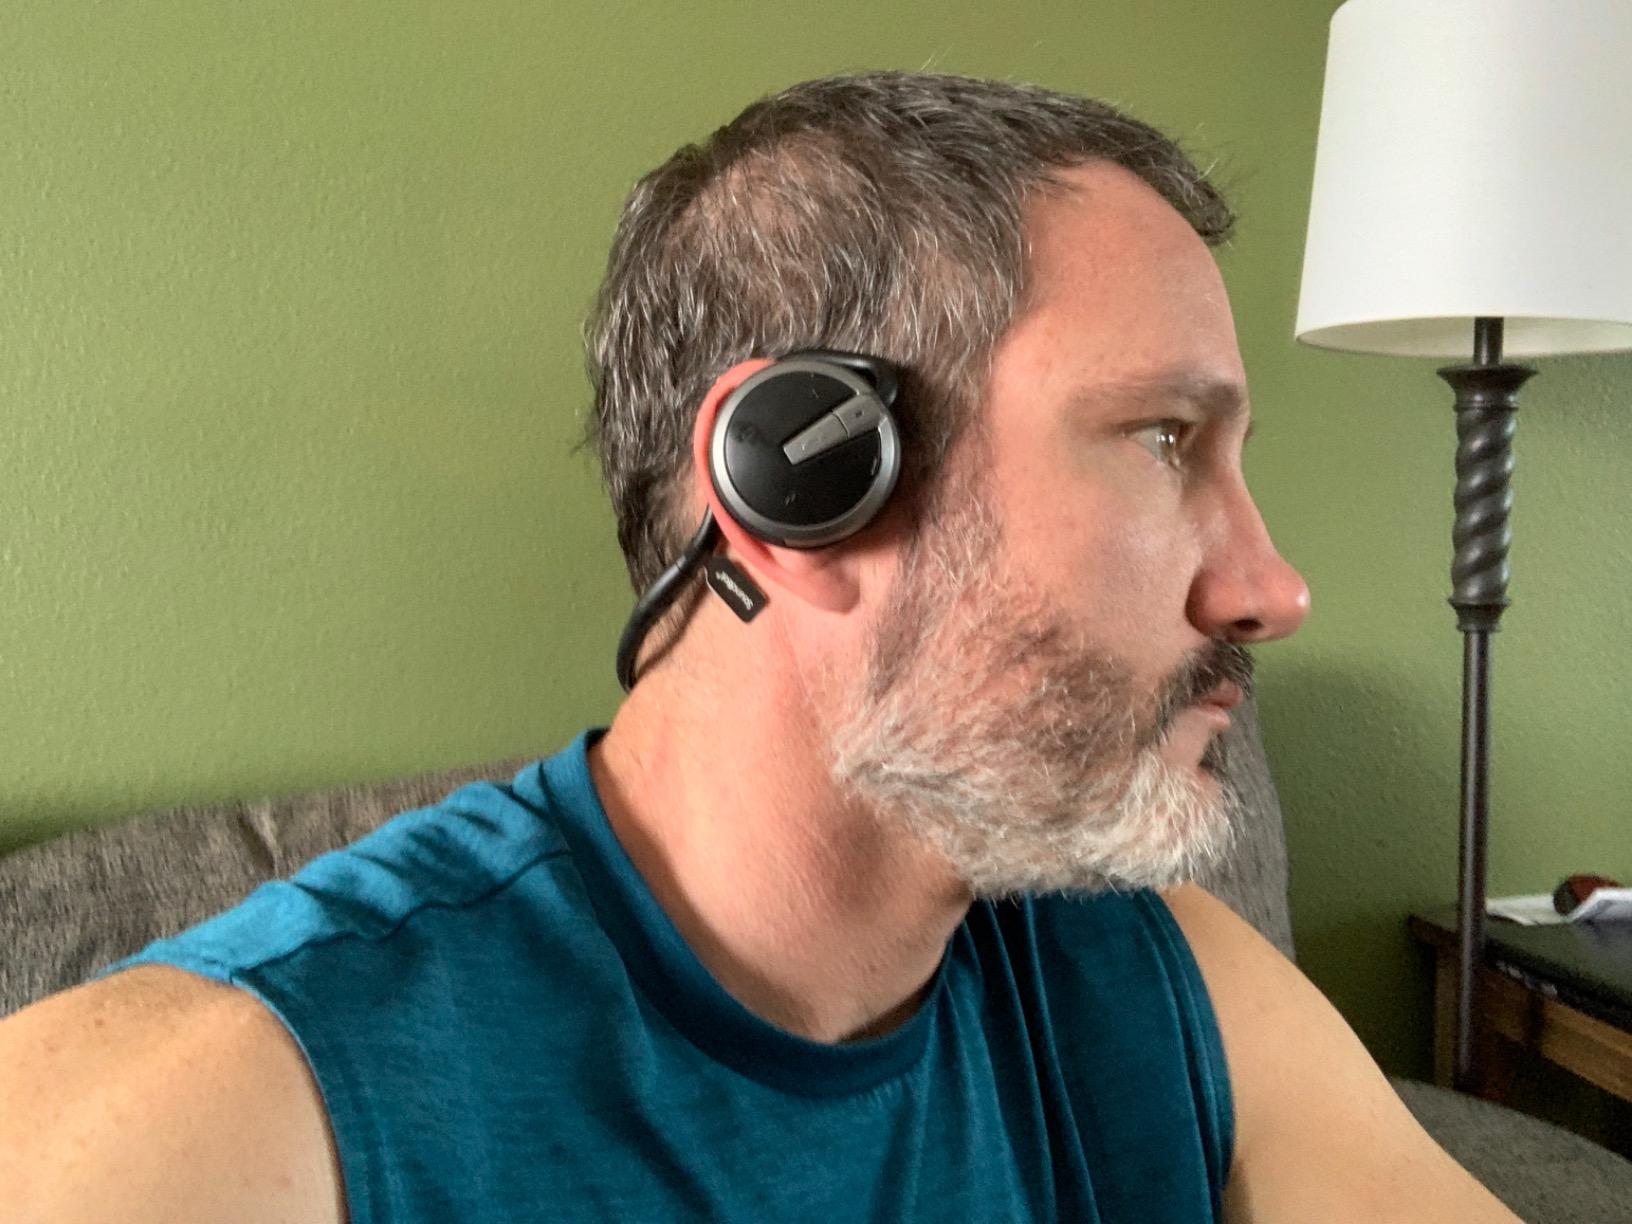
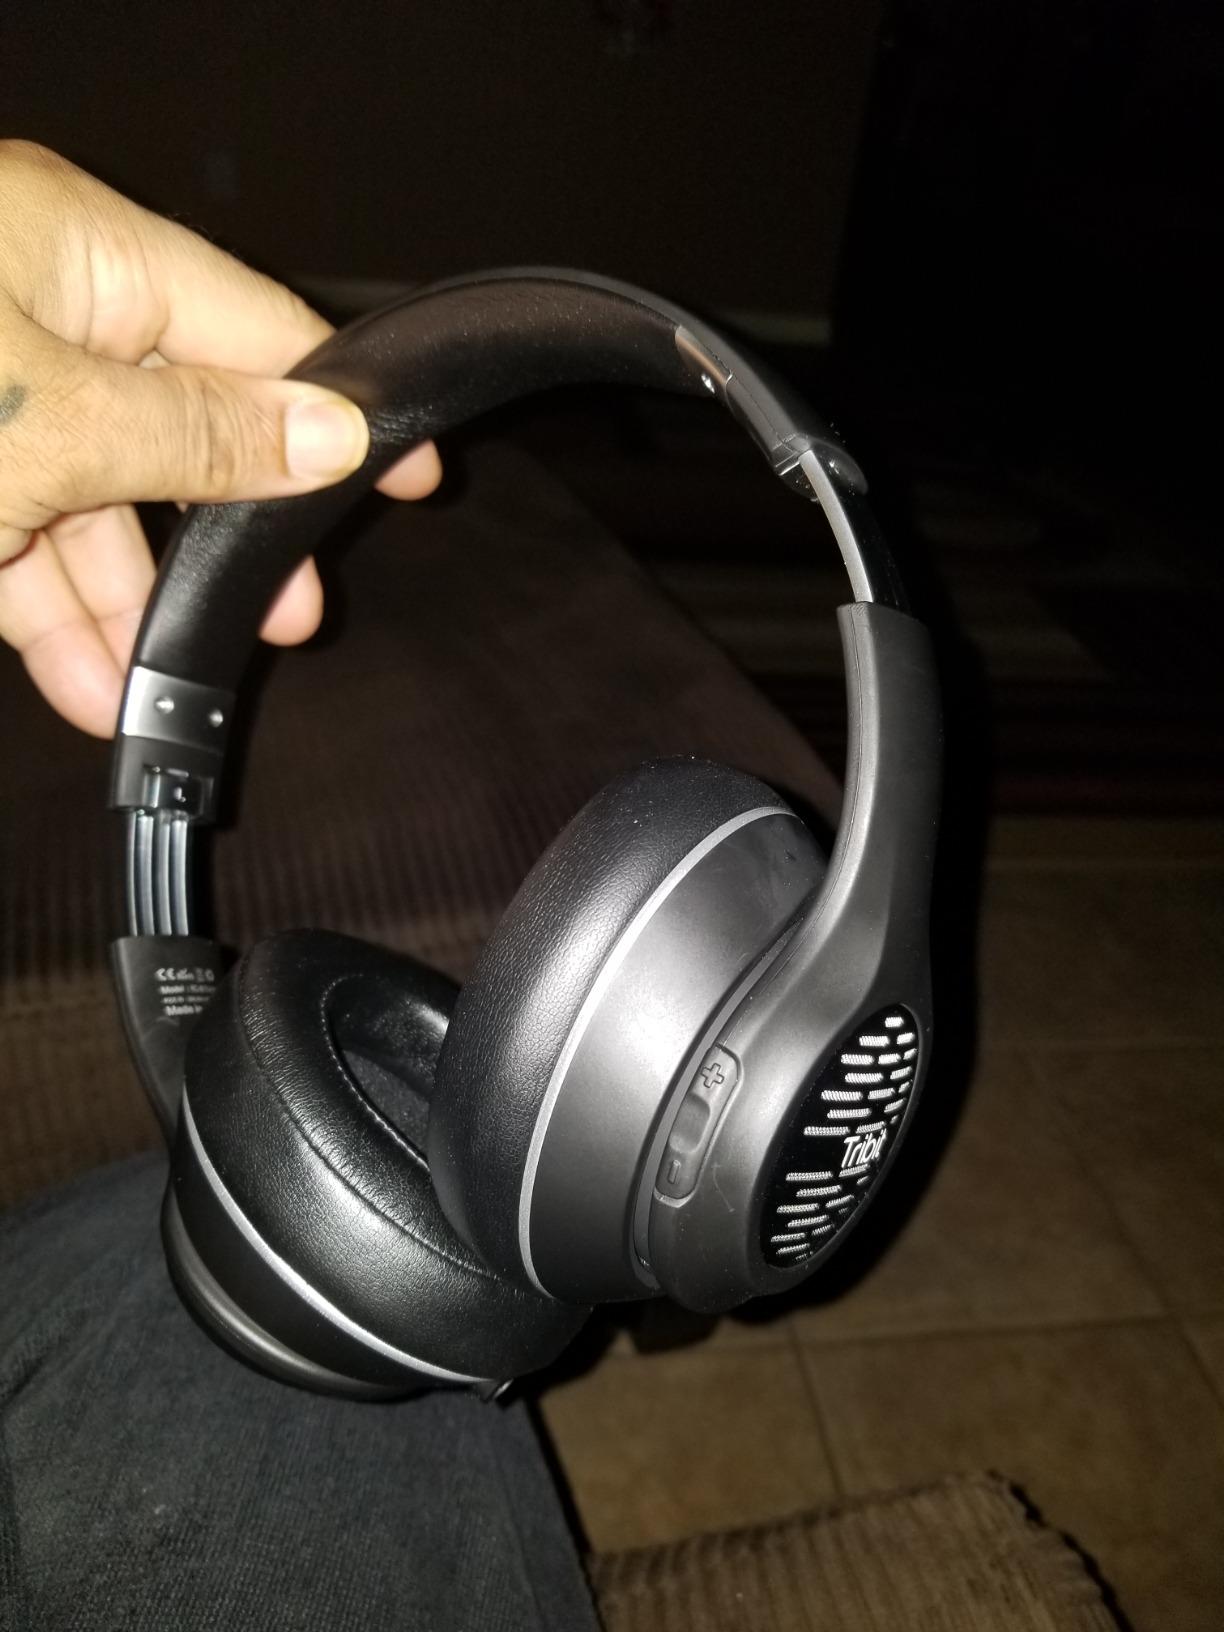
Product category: headphones
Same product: no